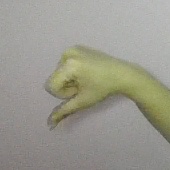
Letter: waw